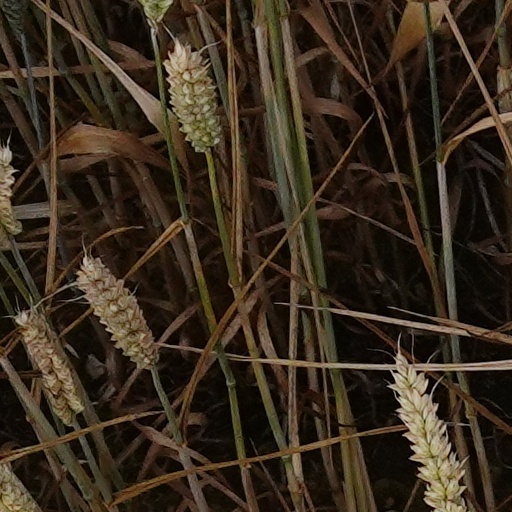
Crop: wheat